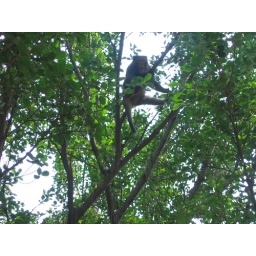
Here is my first Taiwanese monkey sighting in a tree between a school cafeteria and my dorm.